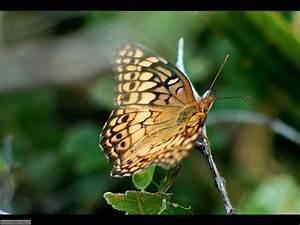
butterfly